Tu Youyou

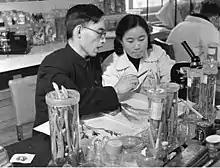
Tu Youyou in 1950s

During her early years in research, Tu studied "Lobelia chinensis", a traditional Chinese medicine believed to be useful for treating schistosomiasis, caused by trematodes which infect the urinary tract or the intestines, which was widespread in the first half of the 20th century in South China.